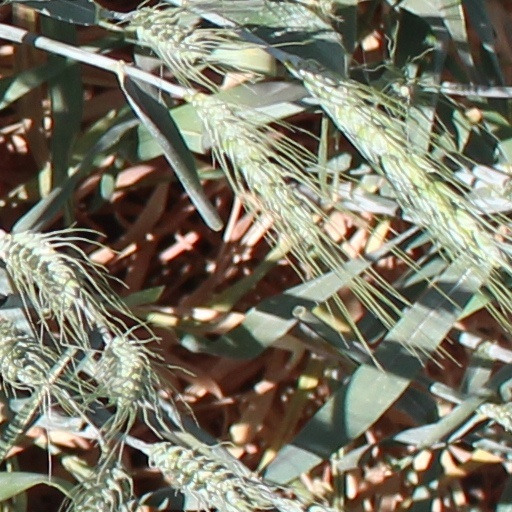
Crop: wheat